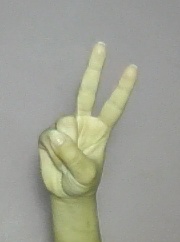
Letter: taa